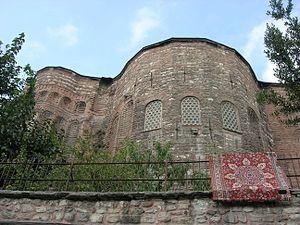
La mosquée Gül, est une ancienne église grecque orthodoxe convertie en mosquée après la conquête ottomane. Située dans le quartier Fatih d’Istanbul, on l’associe soit avec l’église dédiée à Sainte Théodosie soit avec l’église du Monastère du Christ Evergète. Sur le plan architectural, elle est avec la mosquée Eski Imaret et l’église-mosquée de Vefa l’une des plus importantes églises byzantines à plan centré de l’ancienne Constantinople.